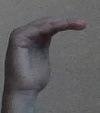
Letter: haa